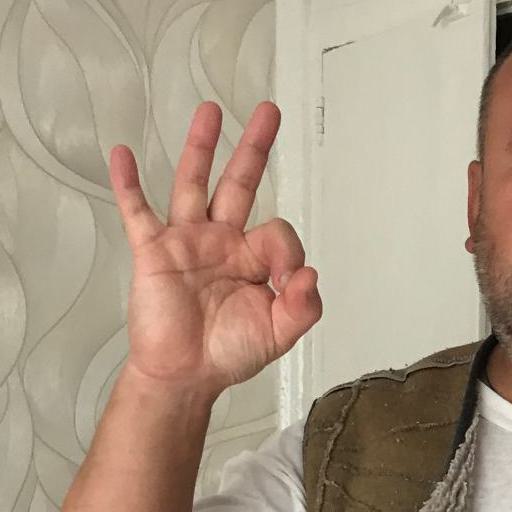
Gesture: ok